Air-to-surface-vessel radar

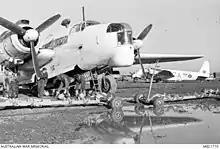
The Mark III's small antenna was installed in a well-streamlined radome on the nose of the Wellington, forcing the removal of the guns in that location.

Production quality sets were available in 1939 and entered operational service in early 1940, becoming the first radar system to be mounted on an aircraft in a combat setting. A somewhat improved version, Mark II, followed in 1941, which saw tens of thousands of units produced in the UK, Canada, US and Australia.